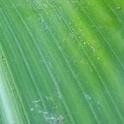
Crop: Maize
Condition: stripe-d